First Methodist Episcopal Church of Perry

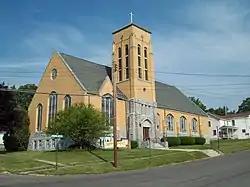
First Methodist Episcopal Church of Perry, July 2011

First Methodist Episcopal Church of Perry, now known as Perry United Methodist Church, is a historic Methodist Episcopal church at Perry in Wyoming County, New York, United States. The Gothic Revival-style church is home to a Methodist congregation dating to 1816. The sanctuary design is in the Akron Plan.